Romania in the Eurovision Song Contest 2020

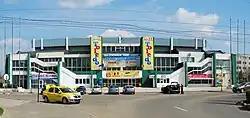
Sala Sporturilor "Romeo Iamandi" in Buzău ("pictured in 2010").

With an audience of around 200,000 viewers, was broadcast at 21:00 (EET) and hosted by Elena Gheorghe and Connect-R at Sala Sporturilor "Romeo Iamandi" in Buzău. The hosts also served as interval acts alongside Loreen, Sandro Nicolas, Ulrikke Brandstorp, Dora Gaitanovici and Natalia Gordienco. Roxen's performances were directed by Bogdan Păun with the assistance of the director of photography Dan Manoliu, and made use of a circular stage and a LED screen sized around . CocoRico, Cotnari and Top Line were among the sponsors of the event, while Buzău itself contributed with €200,000 towards it. Writing for Eurovision.de, Irving Wolther lauded "Selecția Națională", calling it "so opulent that one might think that a future [Eurovision] winner is actually celebrating here". The full results of the national final were: